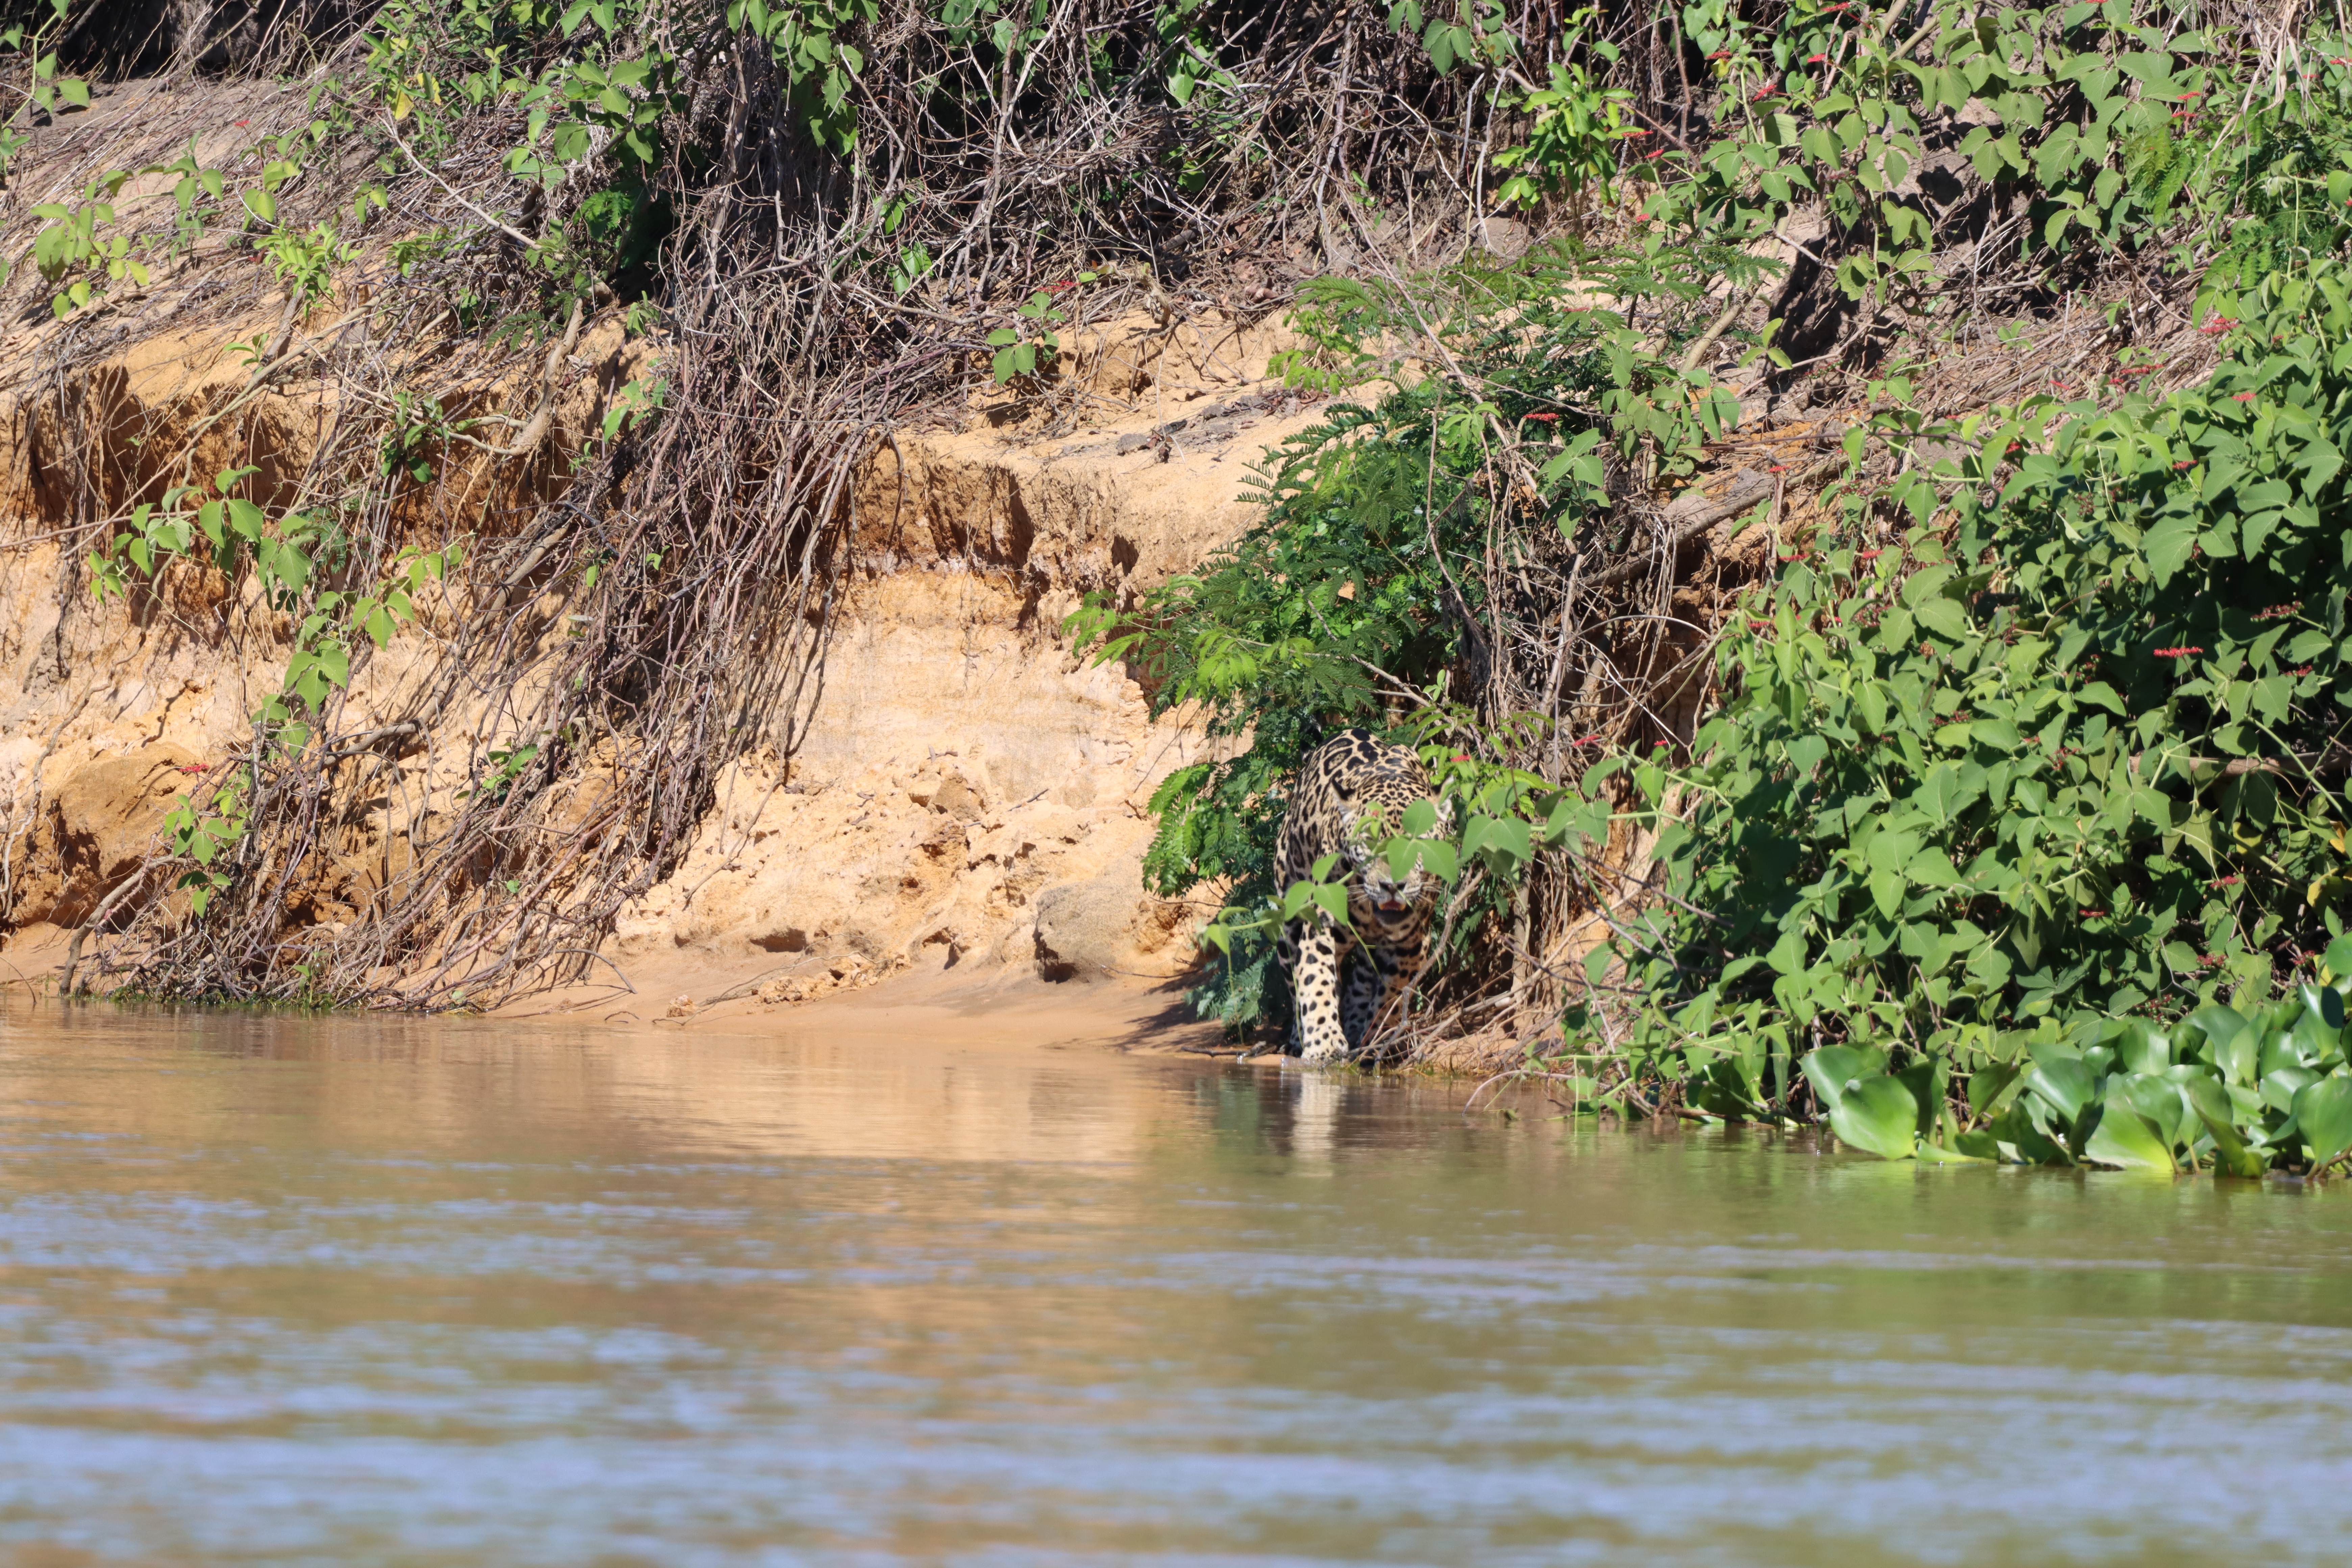
Jaguar: Ti